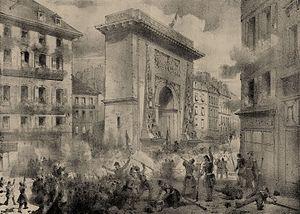
3 janvier : Joseph Jenkins Roberts devient le premier président du Libéria.